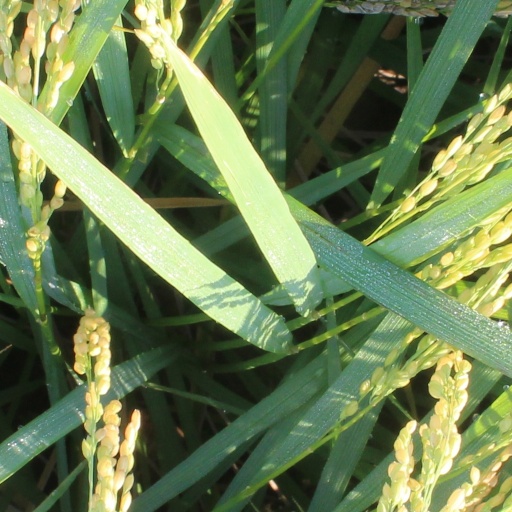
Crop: rice